Campus of the University of Washington

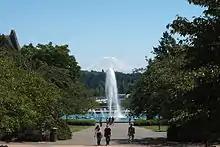
Drumheller Fountain and Mount Rainier

William H. Gates Hall houses the University of Washington School of Law. It is located off of 15th Avenue Northeast at the northwestern corner of the University of Washington campus. William H. Gates Hall, located south of the Burke Museum of Natural History and Culture, has of space. The building is named for William H. Gates, Sr., a lawyer who served as a partner of the Preston Gates & Ellis law firm. William H. Gates, Sr.'s son, William Henry "Bill" Gates III, provided most of the funding for the building. Bill Gates and his wife Melinda Gates donated $12 million to the UW School of Law. The Gates couple was the largest private donor to the William H. Gates Hall project. Gates Hall was built and constructed for $80 million. Its groundbreaking occurred on May 4, 2001, and its public opening occurred on September 12, 2003. Upon completion of the building, the school of law moved from Condon Hall to William H. Gates Hall.